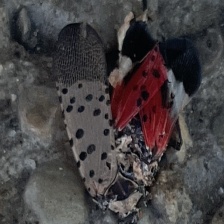
Label: has_lanternfly